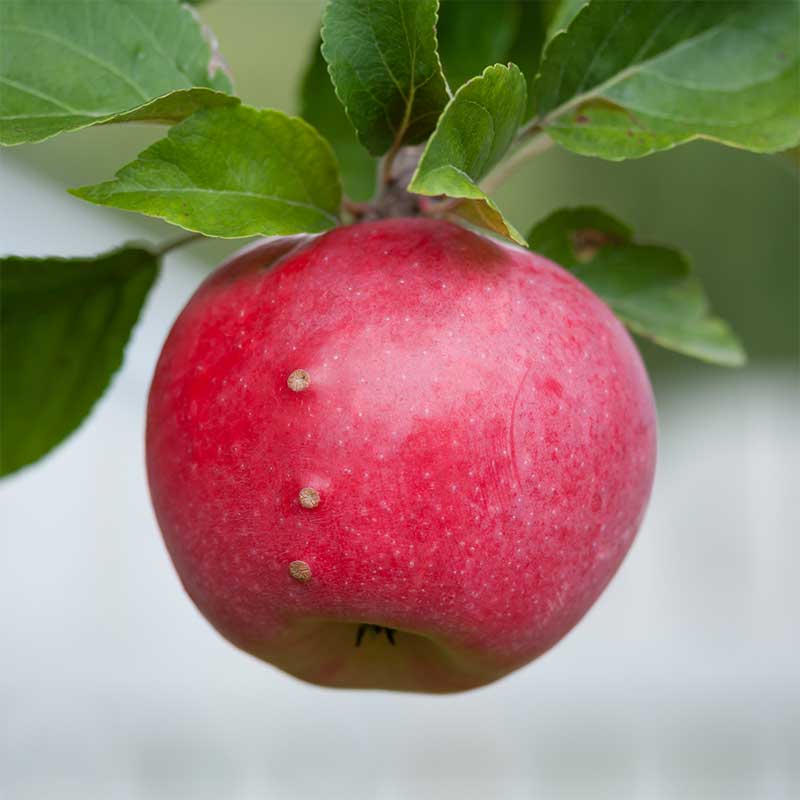
Plant: Apple
Disease: apple scab